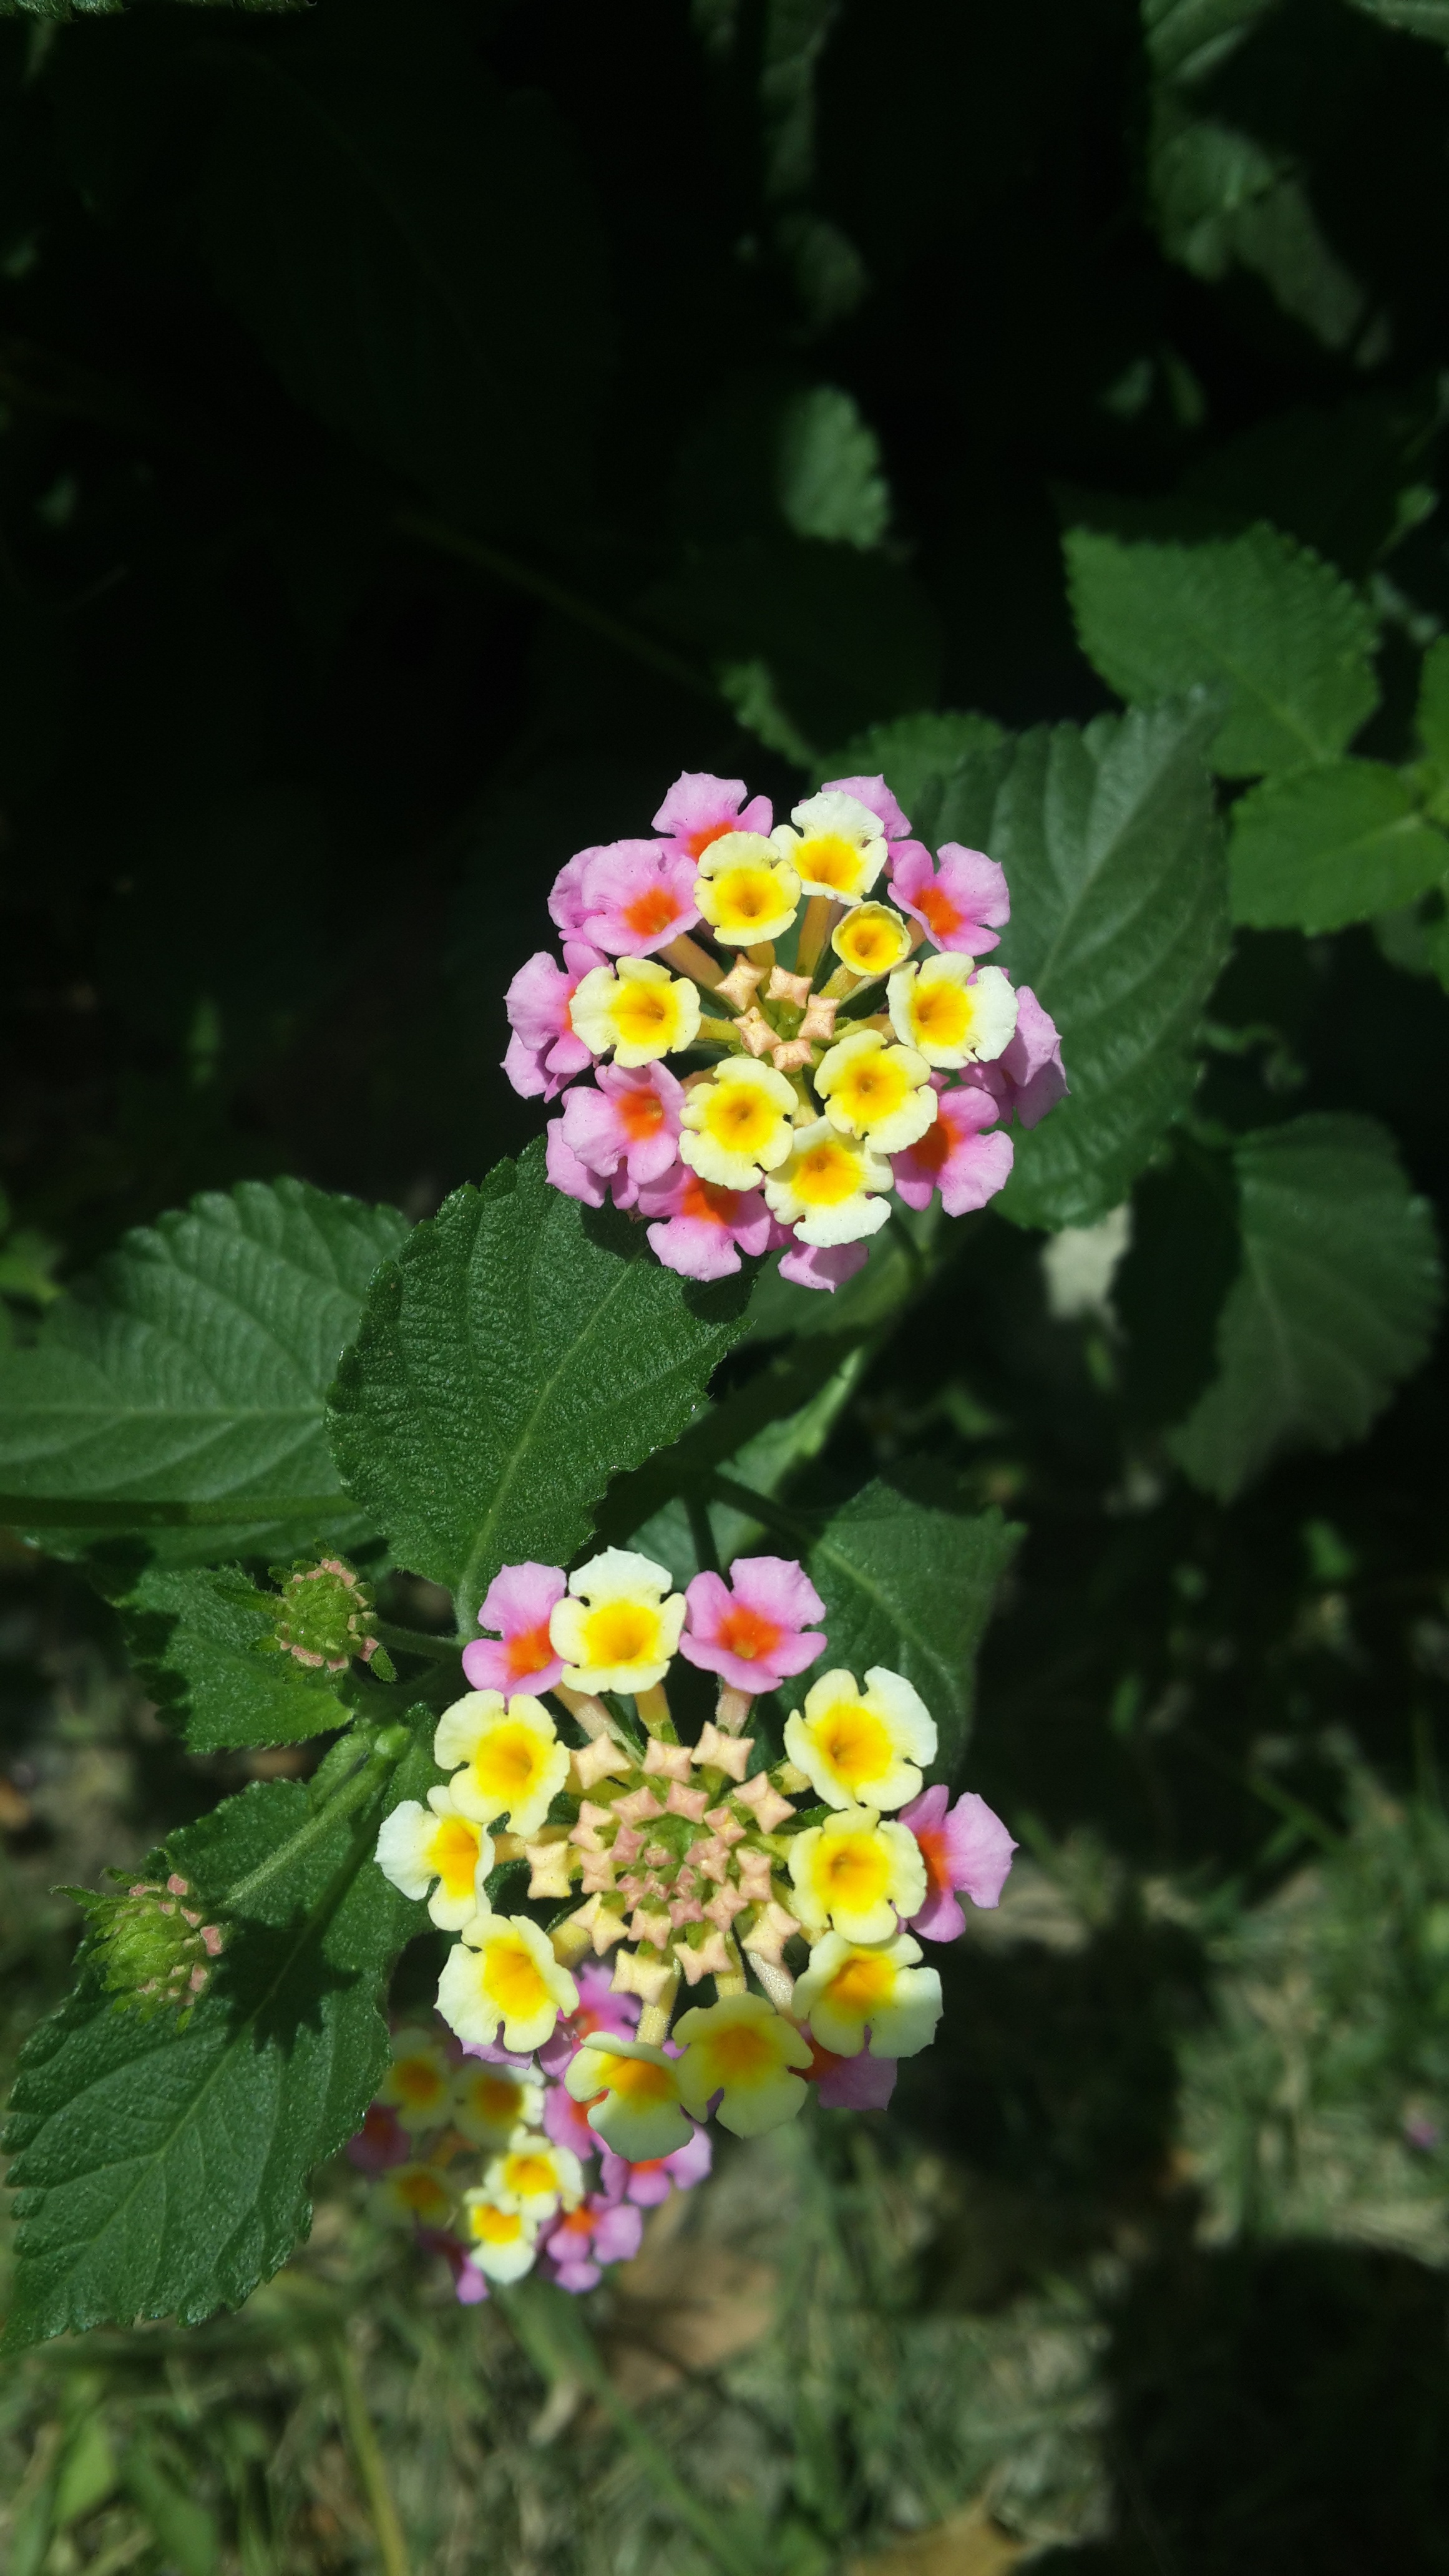
landscape, nature, plant, flower, wild, botany, garden, flora, plants, wildflower, flowering plant, lantana camara, verbena family, annual plant, land plant